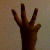
The image shows a hand gesture representing the number 6 in Indian Sign Language.